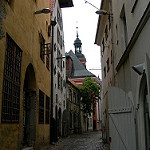
Scene: Outdoor